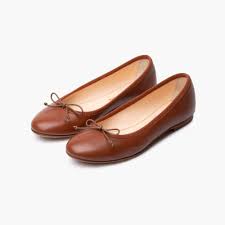
Label: Ballet Flat